The Write Environment

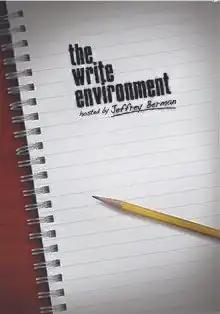
"The Write Environment" logo

The Write Environment is a documentary series hosted by Jeffrey Berman. It is produced by Amy Gollnick; the executive producer is Jeffrey Berman. The series, which premiered in November 2008, is produced and distributed by RDRR Productions.